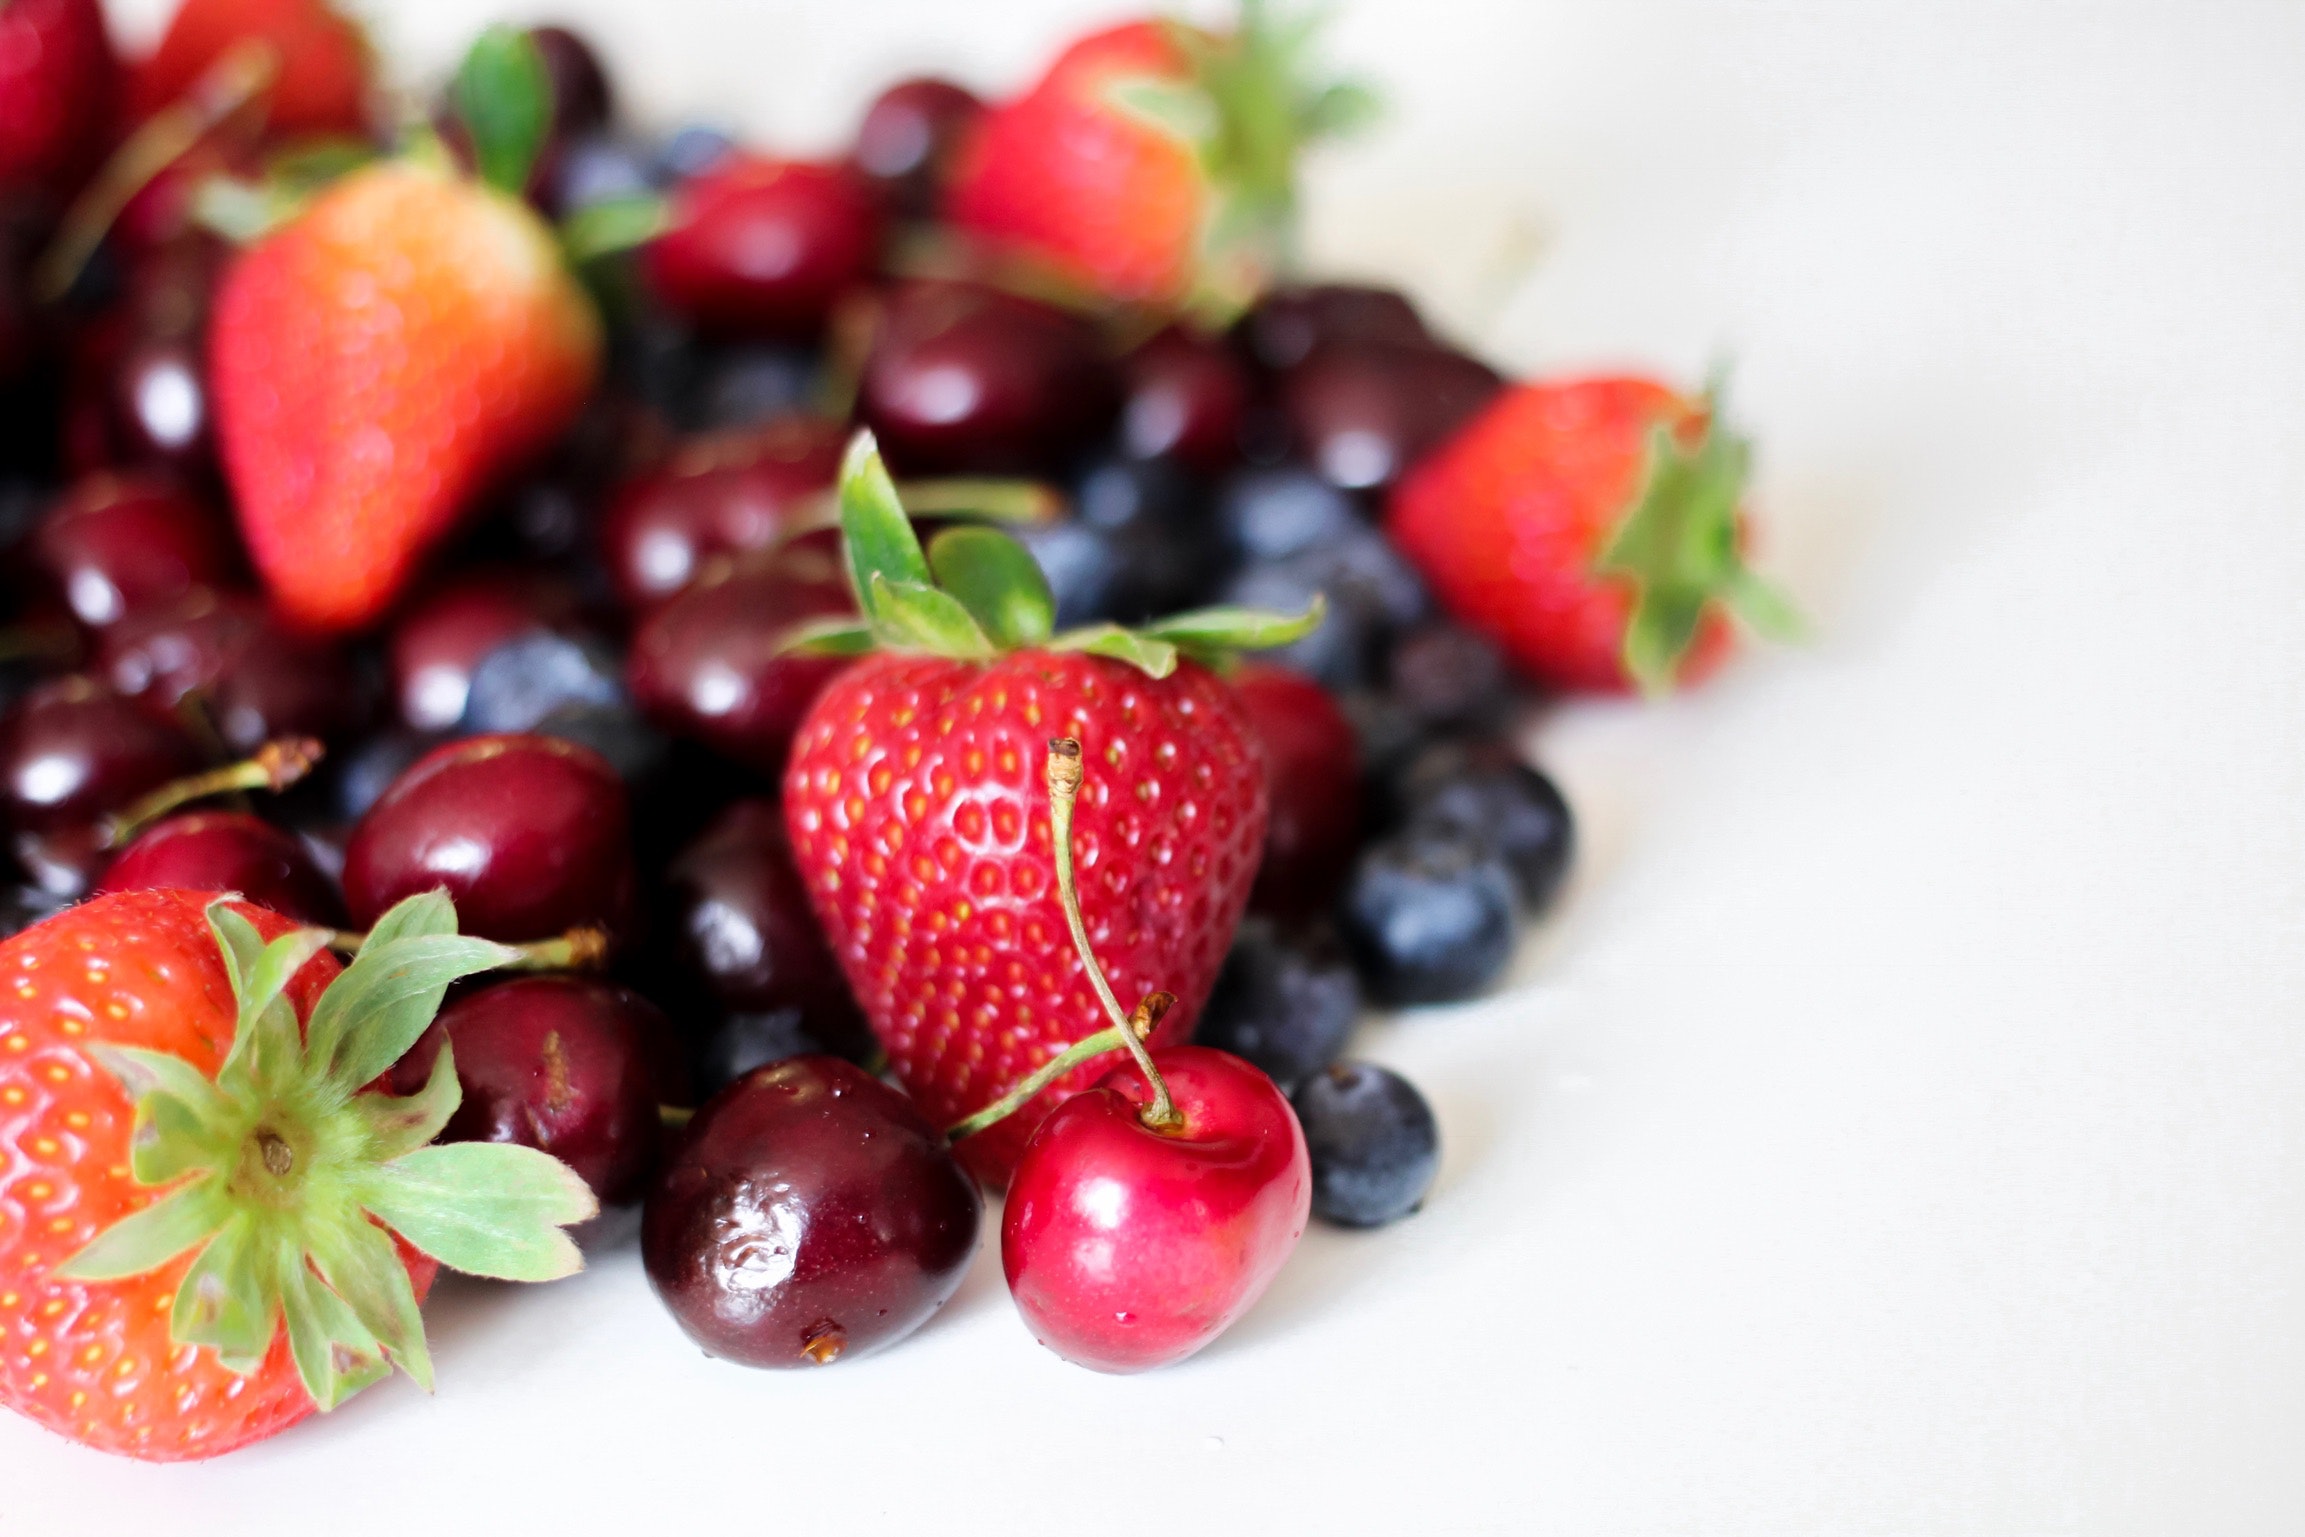
natural foods, food, strawberry, fruit, berry, strawberries, frutti di bosco, plant, fruit salad, superfood, produce, Superfruit, ingredient, cuisine, dish, sweetness, accessory fruit, vegetarian food, cranberry, salad